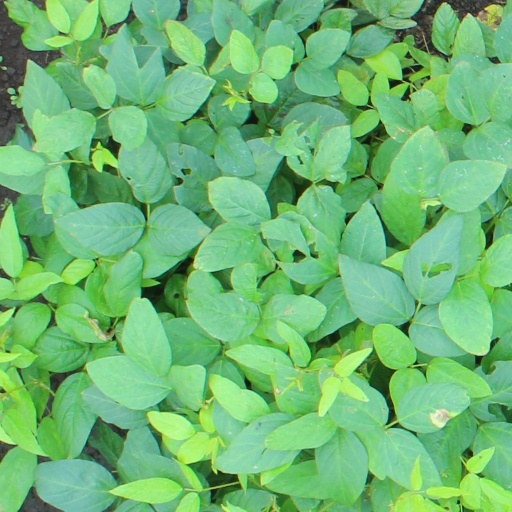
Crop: soybean